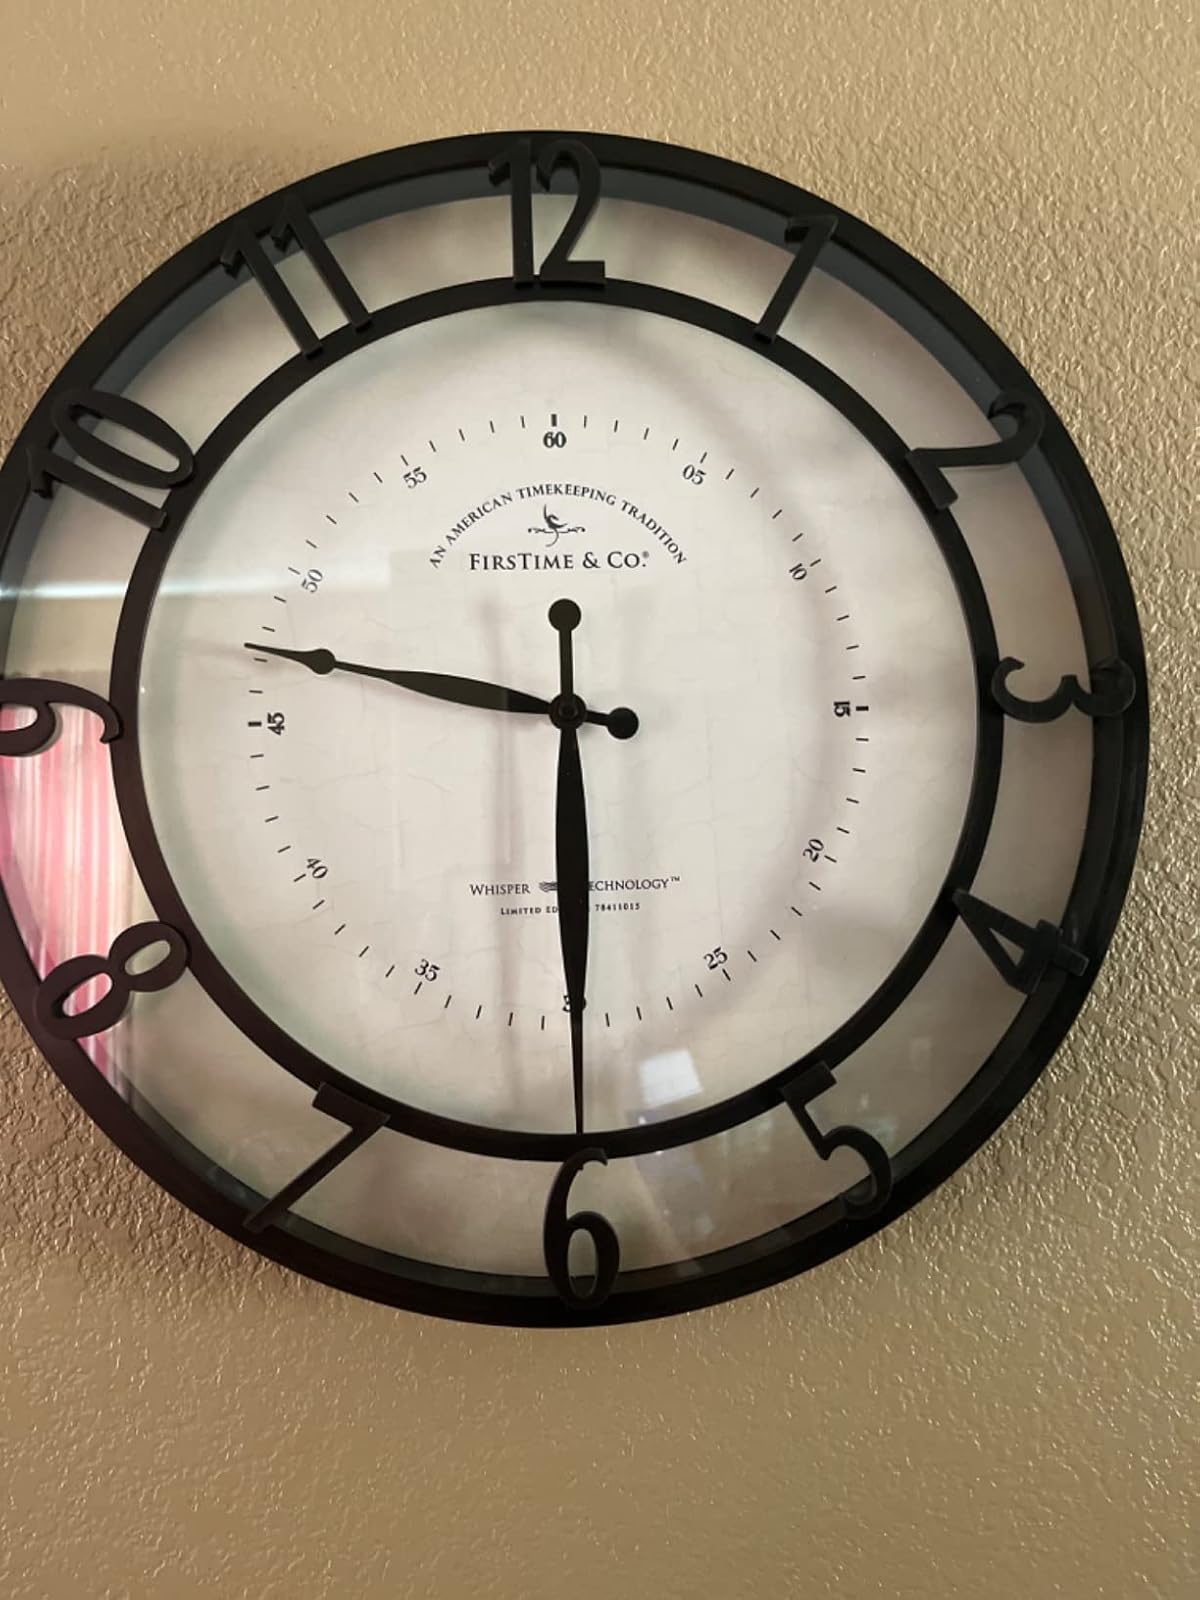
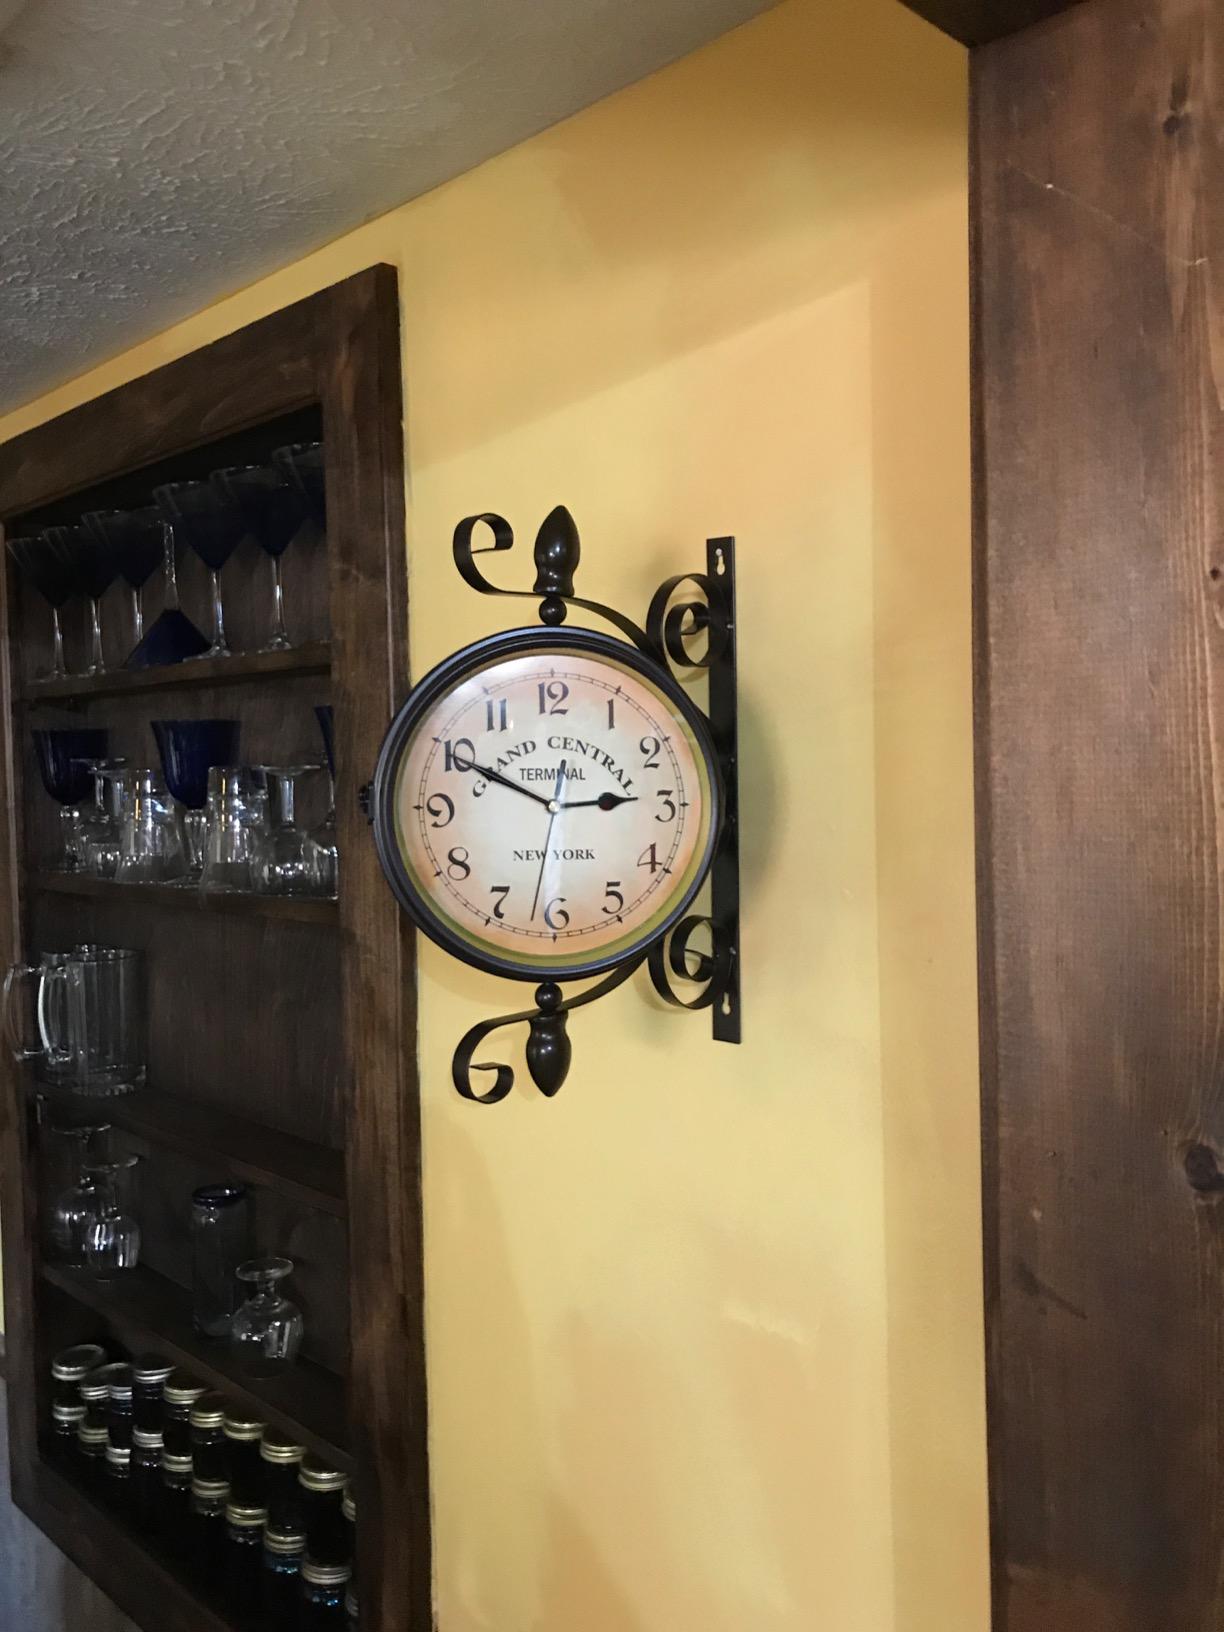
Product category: clock
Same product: no